National Shrine of St. Alphonsus Liguori

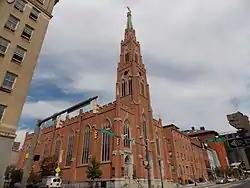
St. Alphonsus Church and Rectory, September, 2014

The National Shrine of St. Alphonsus Liguori, also known as St. John Neumann Shrine and "Baltimore's Powerhouse of Prayer," is part of a historic Catholic church complex in Baltimore, Maryland. Founded by the Redemptorists in 1917, the church has extensive affiliations with important figures in Baltimore Catholic history. Since 1992, the parish has held regular Tridentine Masses. It is currently administered by the Priestly Fraternity of Saint Peter. The complex was added to the National Register of Historic Places in 1973 as St. Alphonsus Church, Rectory, Convent and Halle.